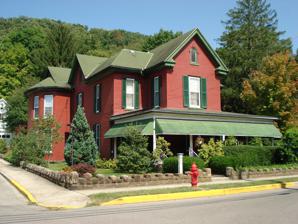
Building: Peck-Crim-Chesser House
Country: United States of America
Year built: 1884
Historic house in West Virginia, United States United States historic place Peck-Crim-Chesser House U.S. National Register of Historic Places U.S. Historic district Contributing property Show map of West Virginia Show map of the United States Location 14 N. Walnut St., Philippi, West Virginia Coordinates 39°9′12″N 80°2′21″W / 39.15333°N 80.03917°W / 39.15333; -80.03917 Area 0.5 acres (0.20 ha) Built 1884 ( 1884 ) Architectural style Late Victorian Part of Philippi Historic District ( ID90001241 ) NRHP reference No. 84003464 Significant dates Added to NRHP August 23, 1984 Designated CP August 29, 1990 The Peck-Crim-Chesser House is a historic home located at Philippi , Barbour County, West Virginia , US. It was built in 1884, and is a large, two-story red brick house on a limestone foundation.  It features highly pitched multiple gables and tall chimneys with corbeled caps.  The house is a significant local example of Late Victorian architecture, and was for many years associated with descendants and members of the locally prominent Peck and Crim families. History The house was designed and built by Cora May Crim Peck (1859-1948) and Melville Peck (1855-?), its first owners. Cora May was the daughter of prominent local businessman J.N.B. Crim. Peck was a prominent lawyer. Together they established the Tygarts Valley Star Weekly newspaper. Peck was elected mayor of Philippi twice. The Pecks moved to Richmond, Virginia in 1904. The house was purchased by Cora's brother, Edmund Hall Crim (1864-1920), a banker and businessman. Crim was robbed and murdered in New York City on a business trip, and his widow Virginia Talbott Crim, and their daughter Lucille Crim Chesser continued to live in the house. Lucille and her husband owned the house into the 1980s. Description The house is one for the few substantial brick houses in Philippi. The two-story house has an irregular plan with steeply-pitched roofs and gables. Windows have stone sills matching the limestone foundation. The front of the house features a wide porch with Tuscan columns that extens part of the way down both side elevations. There is another porch at the rear. The stair hall is open to the second floor. Its stairway features highly-detailed wood trim and wainscoting. The interior retains an extensive amount of carpentry finishes in nearly original form, including open wood screens with turned spindles, pocketed doors, and library shelving. The house was listed on the National Register of Historic Places in 1984. It is a contributing structure in the Philippi Historic District . See also National Register of Historic Places listings in Barbour County, West Virginia J. N. B. Crim House References